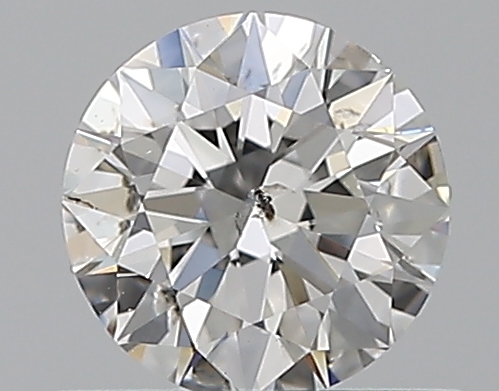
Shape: round
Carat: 0.5
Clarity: SI2
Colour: F
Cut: EX
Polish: EX
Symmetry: VG
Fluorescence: N
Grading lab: GIA
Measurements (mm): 5.08 x 5.12 x 3.13